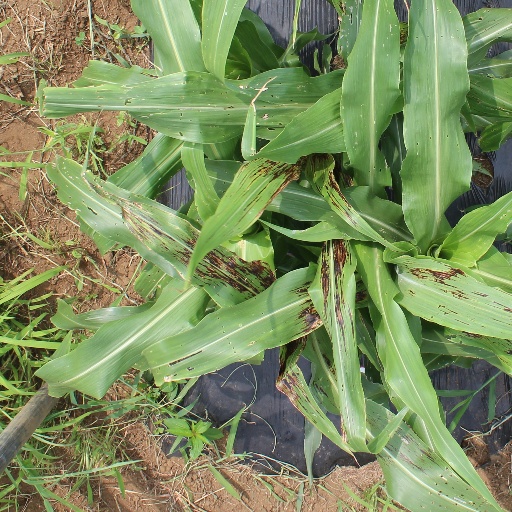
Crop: sorghum